Registration districts in Sweden

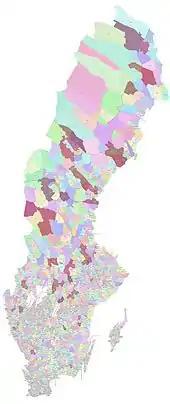
The 2523 registration districts in Sweden

A registration district is, since 1 January 2016, the smallest administrative subdivision for population registration in Sweden, i.e. the civil registration of births, marriages, civil partnerships and deaths, and for the collation of census information.